Jacome Gonsalves

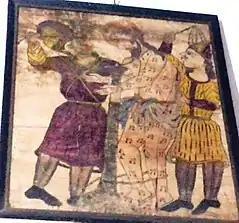
Painting of the 2nd station of way of cross, by Fr. Jacome Gonsalves

Fr. Jacome Gonsalves wrote and translated many hymns during his lifetime. Many of those are still in common use in the Roman Catholic Church. Those did a massive service to the Catholic Literature in Sri Lanka.